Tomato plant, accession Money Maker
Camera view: tilt-top (135 deg); turntable rotation: 180 degrees
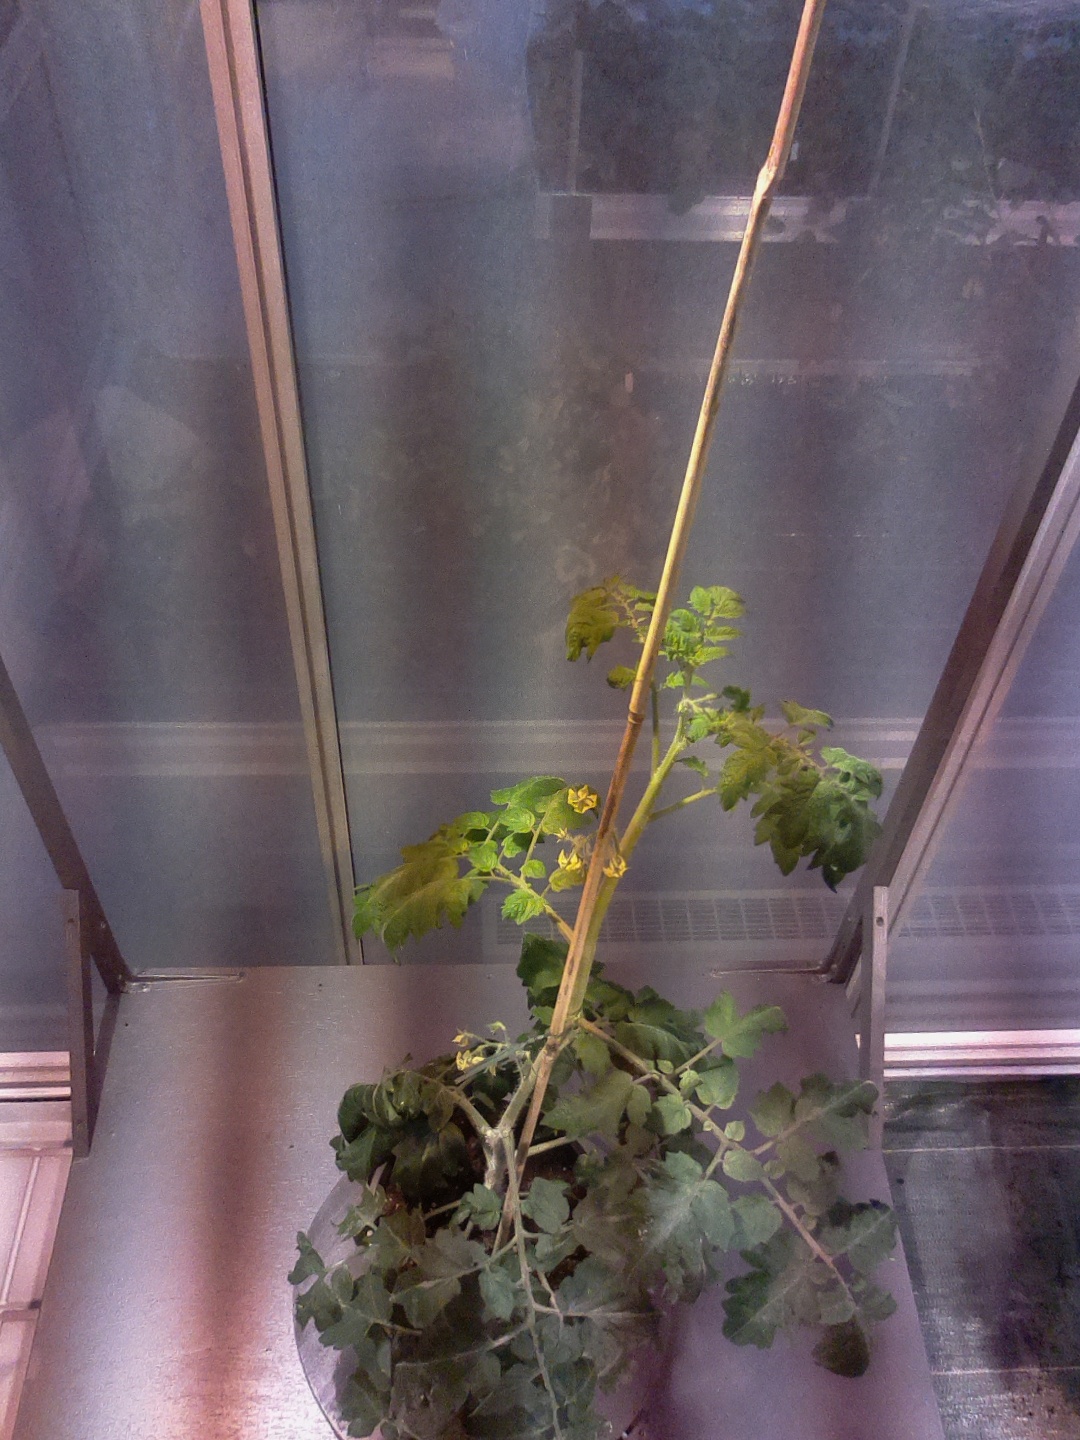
BBCH growth stage 66: Full flowering, 60%-70% of flowers open, more petals falling